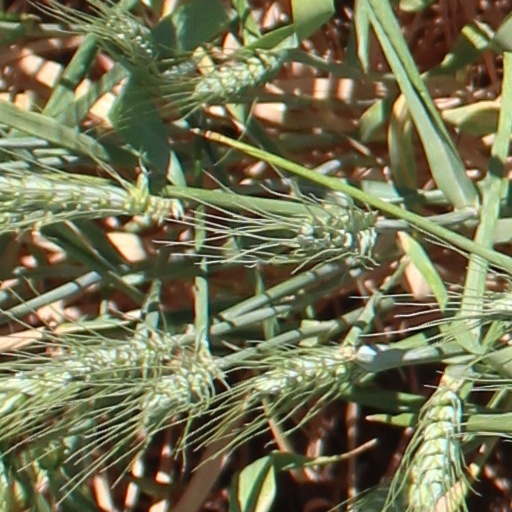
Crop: wheat